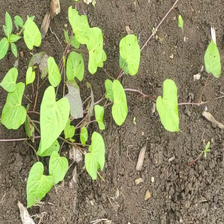
Weed species: Obscure_morning _glory(Ipomoea obscura)